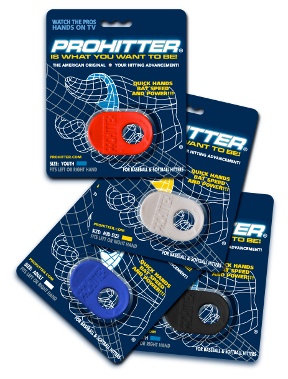
PROHITTER
Brand: PROHITTER
MASTERING THE GRIP-TECH OF A PRO 1. PROHITTER produces quick hands, faster wrist turns, increasing bat speed and power. 2. Hit for a higher batting average, with more pop and greater consistency! 3. Most pro players are batting with PROHITTER for the advanced grip technique. 4. PROHITTER also provides the best batting sting reduction. 5. More than 50% of baseballs’ best pro players get big hits wearing PROHITTER!
Category: Sporting Goods > Athletics > Baseball & Softball > Baseball & Softball Training Aids > Baseball & Softball Swing Trainers